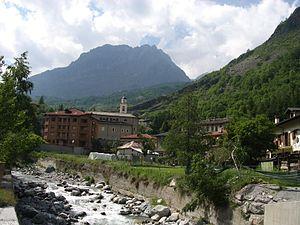
Le val Maira, en italien Valle Maira également désigné Valle Macra, est une vallée d'Italie située dans les Alpes, dans la région du Piémont. Son principal cours d'eau est la Maira, affluent du Pô.